Apollo

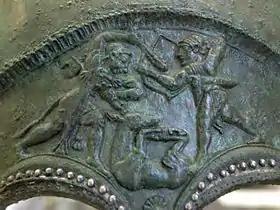
Heracles and Apollo struggling over the hind, as depicted on a Corinthian helmet (early 5th century BC)

Tityus was another giant who tried to rape Leto, either on his own accord when she was on her way to Delphi or at the order of Hera. Leto called upon on her children who instantly slew the giant. Apollo, still a young boy, shot him with his arrows. In some accounts, Artemis also joined him in protecting their mother by attacking Tityos with her arrows. For this act, he was banished to Tartarus and there he was pegged to the rock floor and stretched on an area of , while a pair of vultures feasted daily on his liver or his heart.